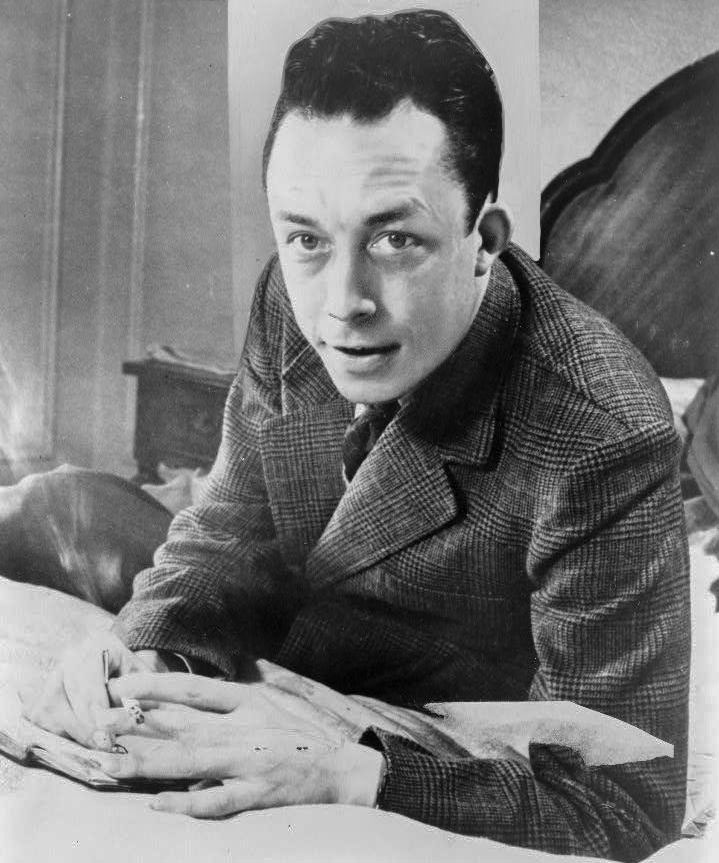
อาลแบร์ กามูว์

ไฟล์:Albert Camus, gagnant de prix Nobel, portrait en buste, posé au bureau, faisant face à gauche, cigarette de tabagisme.jpg|thumb||200px|อาลแบร์ กามูว์
อาลแบร์ กามูว์ (; 7 พฤศจิกายน ค.ศ. 1913 – 4 มกราคม ค.ศ. 1960) เป็นนักเขียนและนักปรัชญาชาวฝรั่งเศส ได้รับรางวัลโนเบลจากนวนิยายเรื่องคนนอกในปี ค.ศ. 1957 เขาเกิดที่เมืองมอนโดวี ประเทศแอลจีเรีย บิดาเป็นกรรมกรไร่องุ่นของครอบครัวชาวฝรั่งเศสที่มาตั้งถิ่นฐานที่กรุงแอลเจียร์ตั้งแต่ปี ค.ศ. 1871 กามูว์จบการศึกษาระดับมัธยมที่แอลเจียร์ในฐานะนักเรียนทุน และได้ทุนเรียนต่อที่มหาวิทยาลัยแอลเจียร์เช่นกัน ทำวิทยานิพนธ์สำหรับปริญญาโทเรื่องความสัมพันธ์ระหว่างความคิดแบบกรีกและศาสนาคริสต์ ในงานของโพลตินกับเซนต์ออกัสติน
== ผลงาน ==
=== นวนิยายที่ได้รับการแปลเป็นภาษาไทย ===
* คนนอก (L'Étranger) (1942) แปลโดย ตุลจันทร์ แปลจากต้นฉบับภาษาฝรั่งเศส
* ความตายอันแสนสุข (La Mort heureuse) (written 1936-1938, published posthumously 1971) แปลโดย อำพรรณ โอตระกูล แปลจากต้นฉบับภาษาฝรั่งเศส
* มนุษย์คนแรก (Le premier homme) (incomplete, published posthumously 1995) แปลโดย อำพรรณ โอตระกูล แปลจากต้นฉบับภาษาฝรั่งเศส
* มนุษย์สองหน้า (La Chute) (1956) แปลโดย ตุลจันทร์ แปลจากต้นฉบับภาษาอังกฤษเรื่อง "The Fall"
* กาฬวิบัติ (La Peste) (1947) แปลโดย ประหยัด นิชลานนท์ แปลจากต้นฉบับภาษาฝรั่งเศส
=== บทละครที่ได้รับการแปลเป็นภาษาไทย ===
* ความเข้าใจผิด (Le Malentendu) (1944) และ ผู้บริสุทธิ์ (Les Justes) (1949) แปลโดย อำพรรณ โอตระกูล แปลสองเรื่องลงในหนังสือเล่มเดียวกัน
== อ้างอิง ==
* "อัลแบร์ กามู," คนนอก, สำนักพิมพ์ สามัญชน, 2540, เกี่ยวกับนักเขียน หน้า 7-16.
หมวดหมู่:นักเขียนนวนิยายชาวฝรั่งเศส
หมวดหมู่:นักเขียนบทละคร
หมวดหมู่:ผู้ได้รับรางวัลโนเบลสาขาวรรณกรรม
หมวดหมู่:ชาวฝรั่งเศสผู้ได้รับรางวัลโนเบล
หมวดหมู่:นักสังคมนิยมแบบอิสรนิยม
หมวดหมู่:ชาวฝรั่งเศสเชื้อสายแอลจีเรีย
หมวดหมู่:ศิษย์เก่าจากมหาวิทยาลัยแอลเจียร์